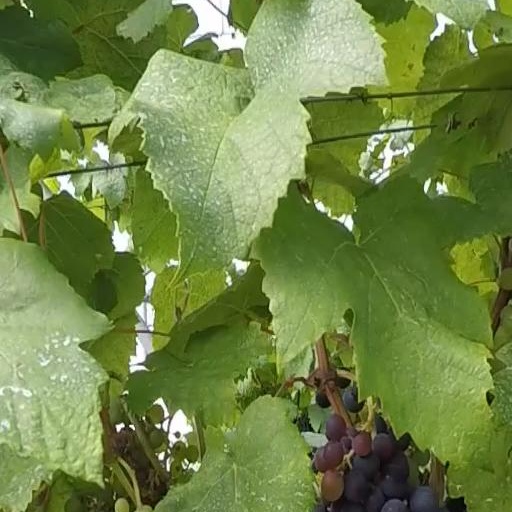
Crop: grape